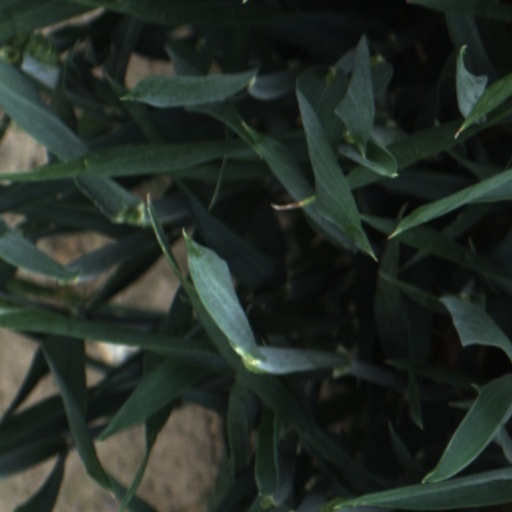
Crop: wheat